Vahagn Davtyan

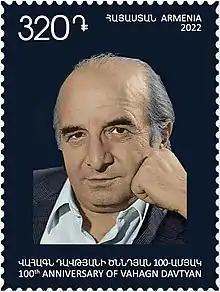
Davtyan on a 2022 stamp of Armenia

Vahagn Davtyan (August 15, 1922, Arabkir, Turkey – February 21, 1996, Yerevan) was an Armenian poet, translator, publicist and public activist.